Geography of Australian rules football

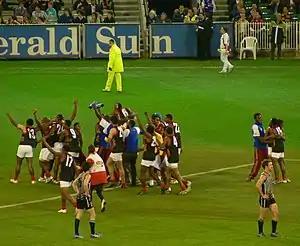
Scenes after the siren at the Melbourne Cricket Ground as Papua New Guinea narrowly defeat New Zealand

The first truly international competitor in Australian Football was New Zealand. In 1908, the Jubilee Australasian Football Carnival was held to celebrate the 50th anniversary of Australian rules football. New Zealand (then representing a total of 115 clubs) defeated both New South Wales and Queensland in the carnival, but lost to Victoria and Tasmania.